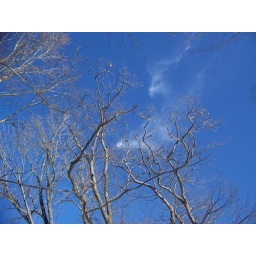
trees against the clouds